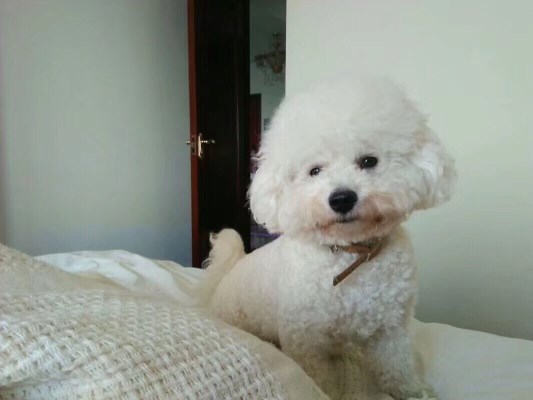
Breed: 3083-n000117-Bichon_Frise